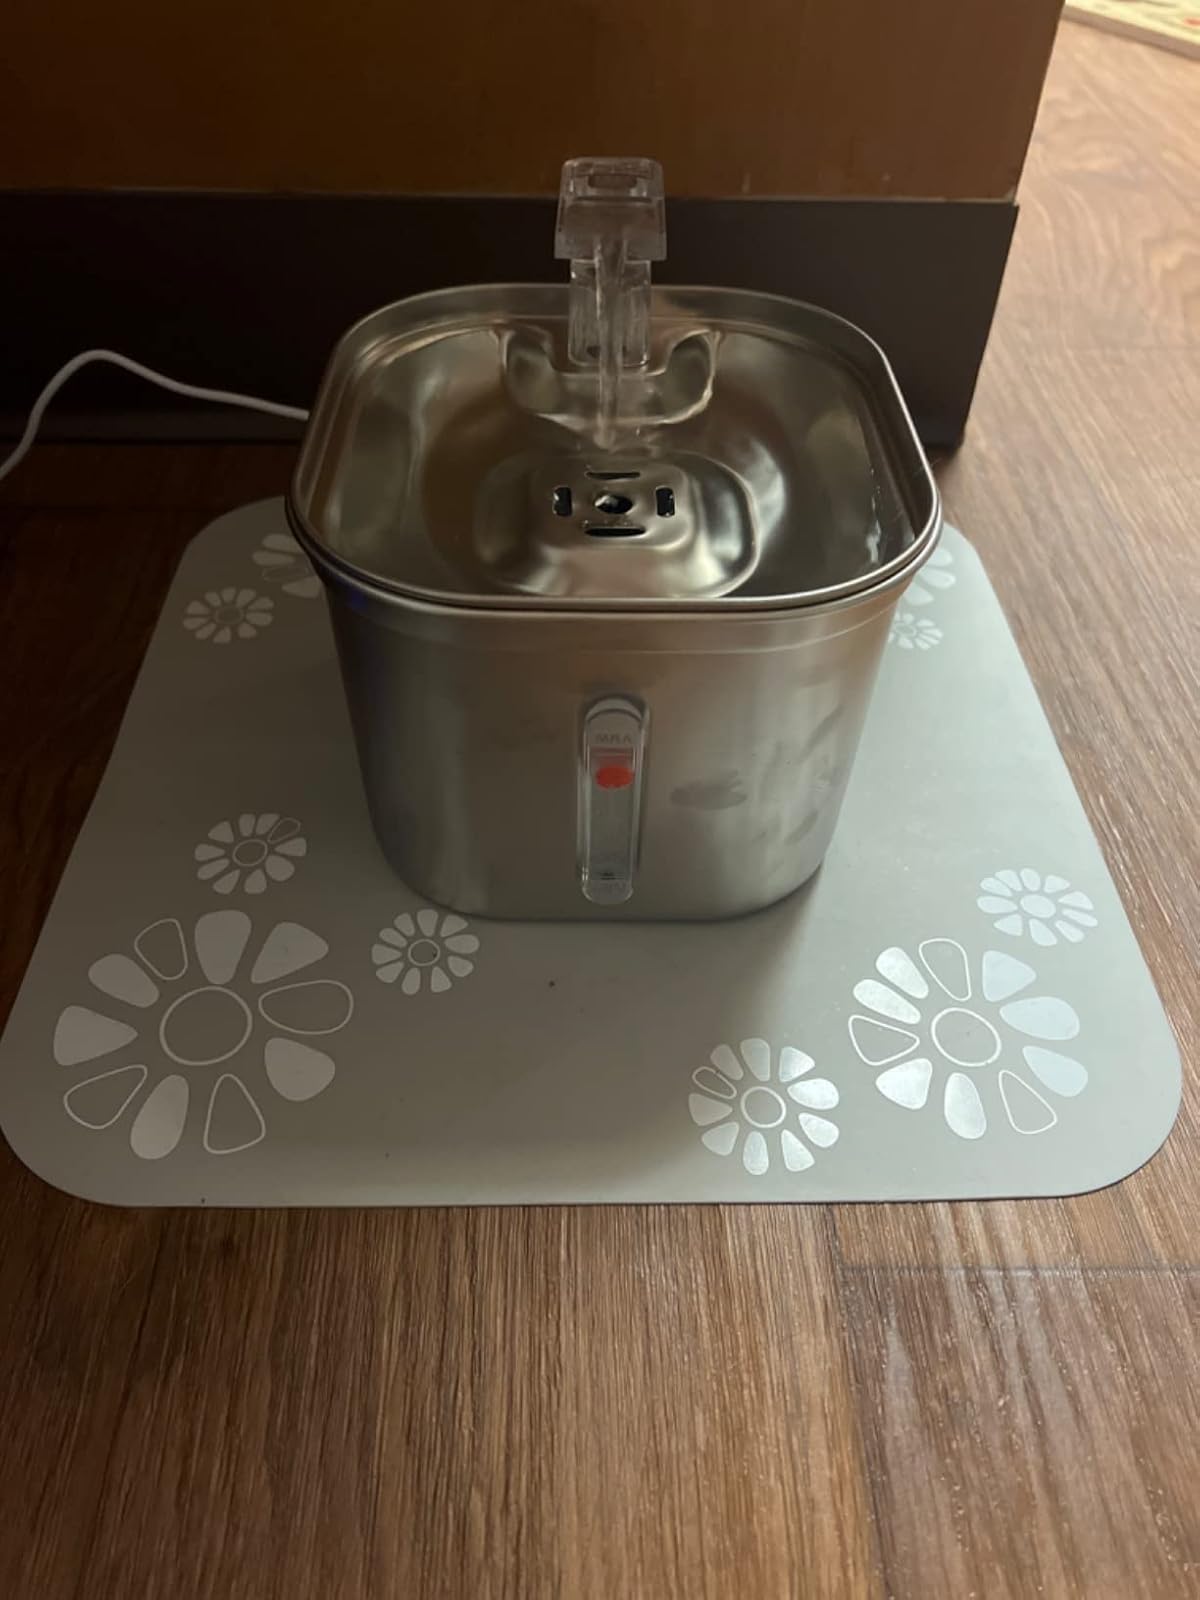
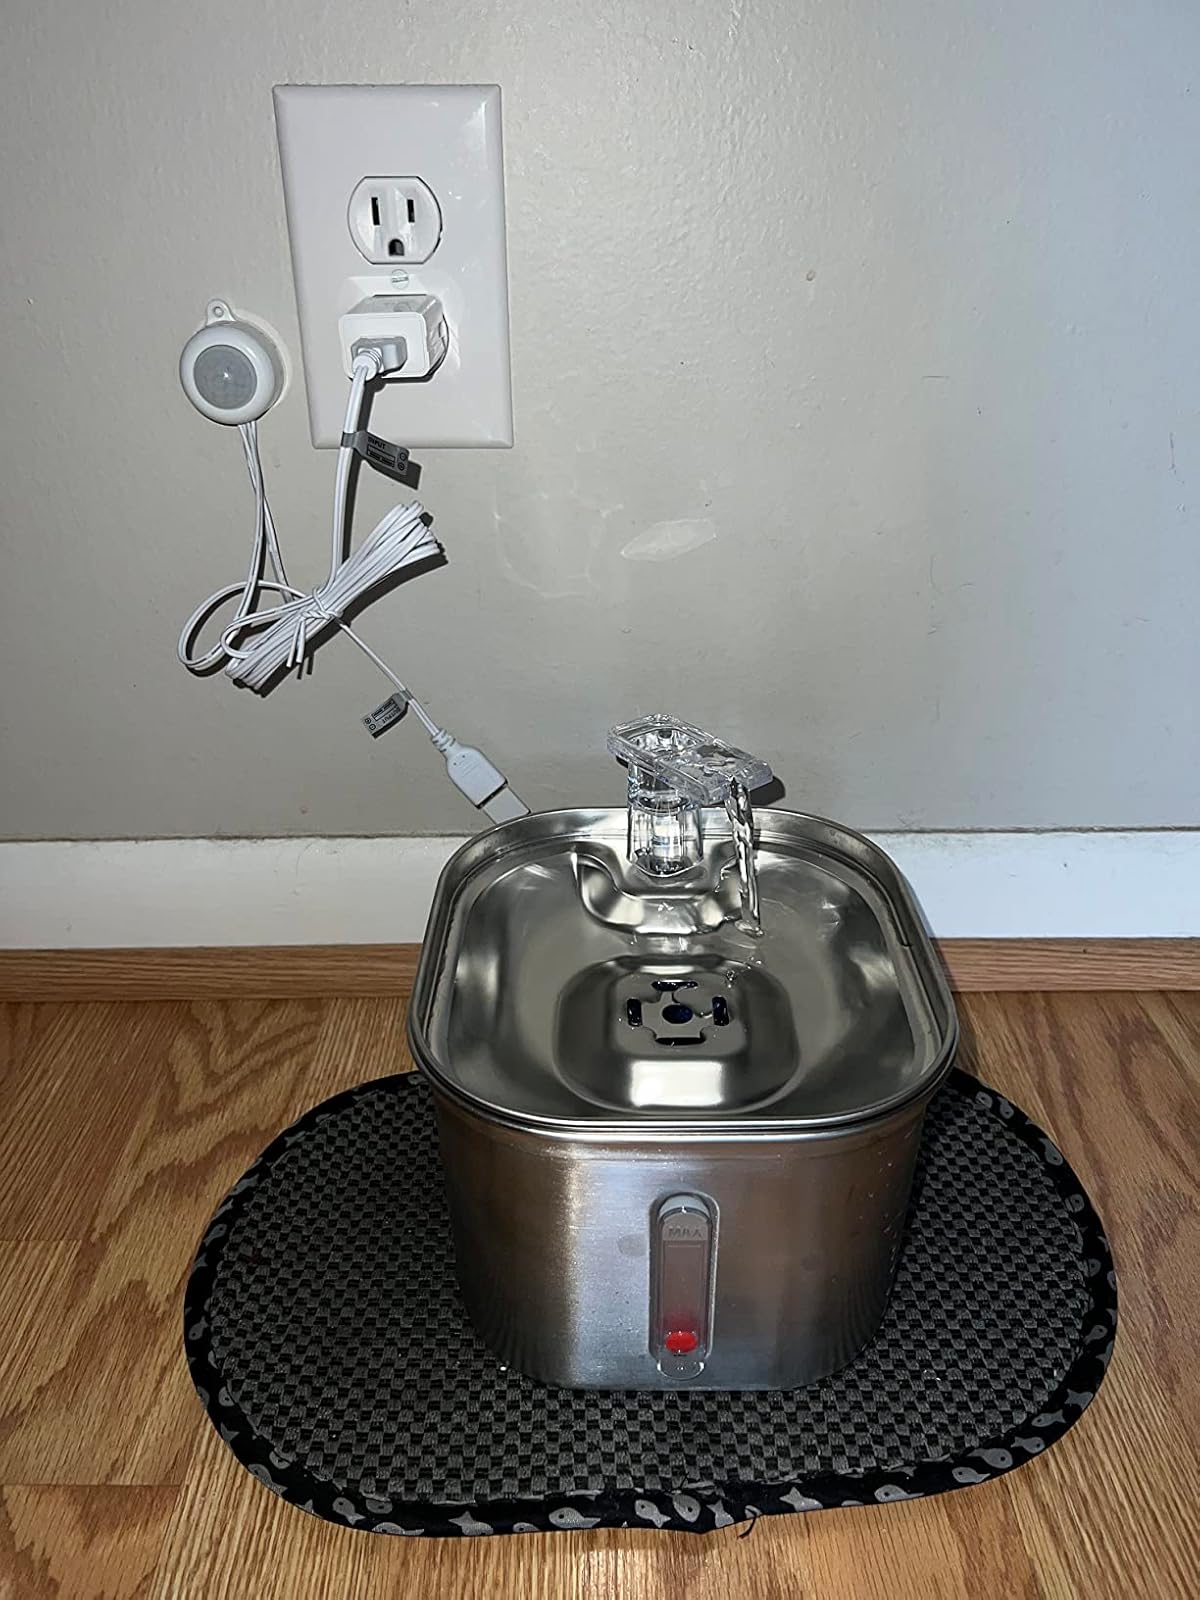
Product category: items_bowl
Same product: yes